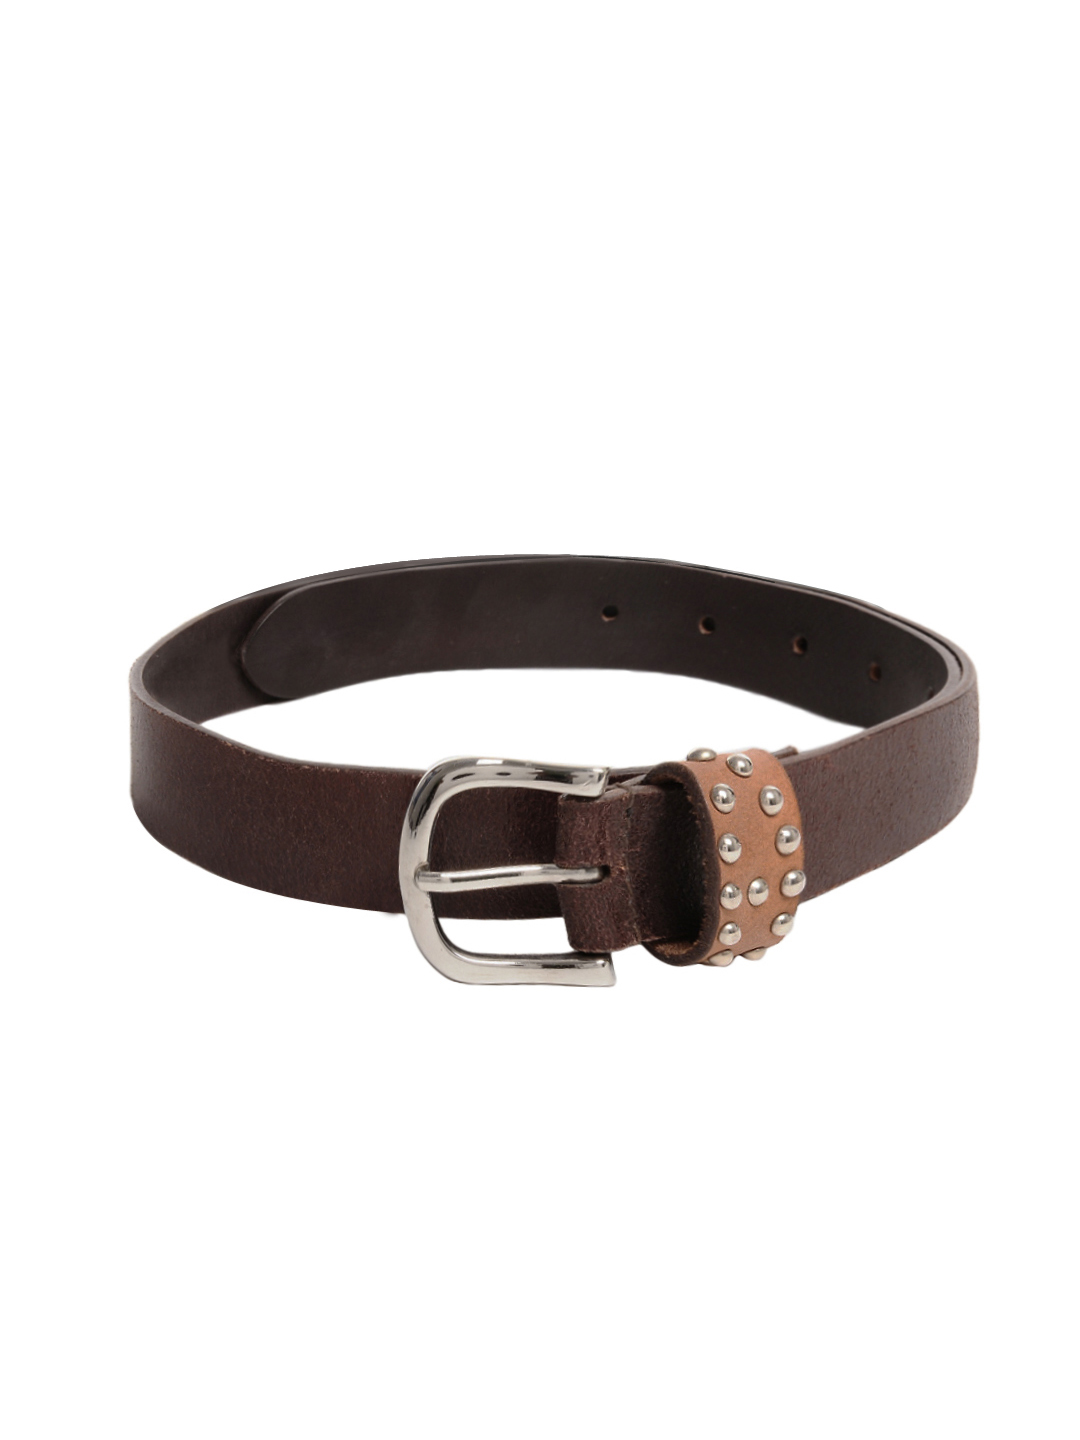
Wrangler Women Brown Belt
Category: Accessories / Belts / Belts
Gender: Women
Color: Brown
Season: Summer 2012
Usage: Casual